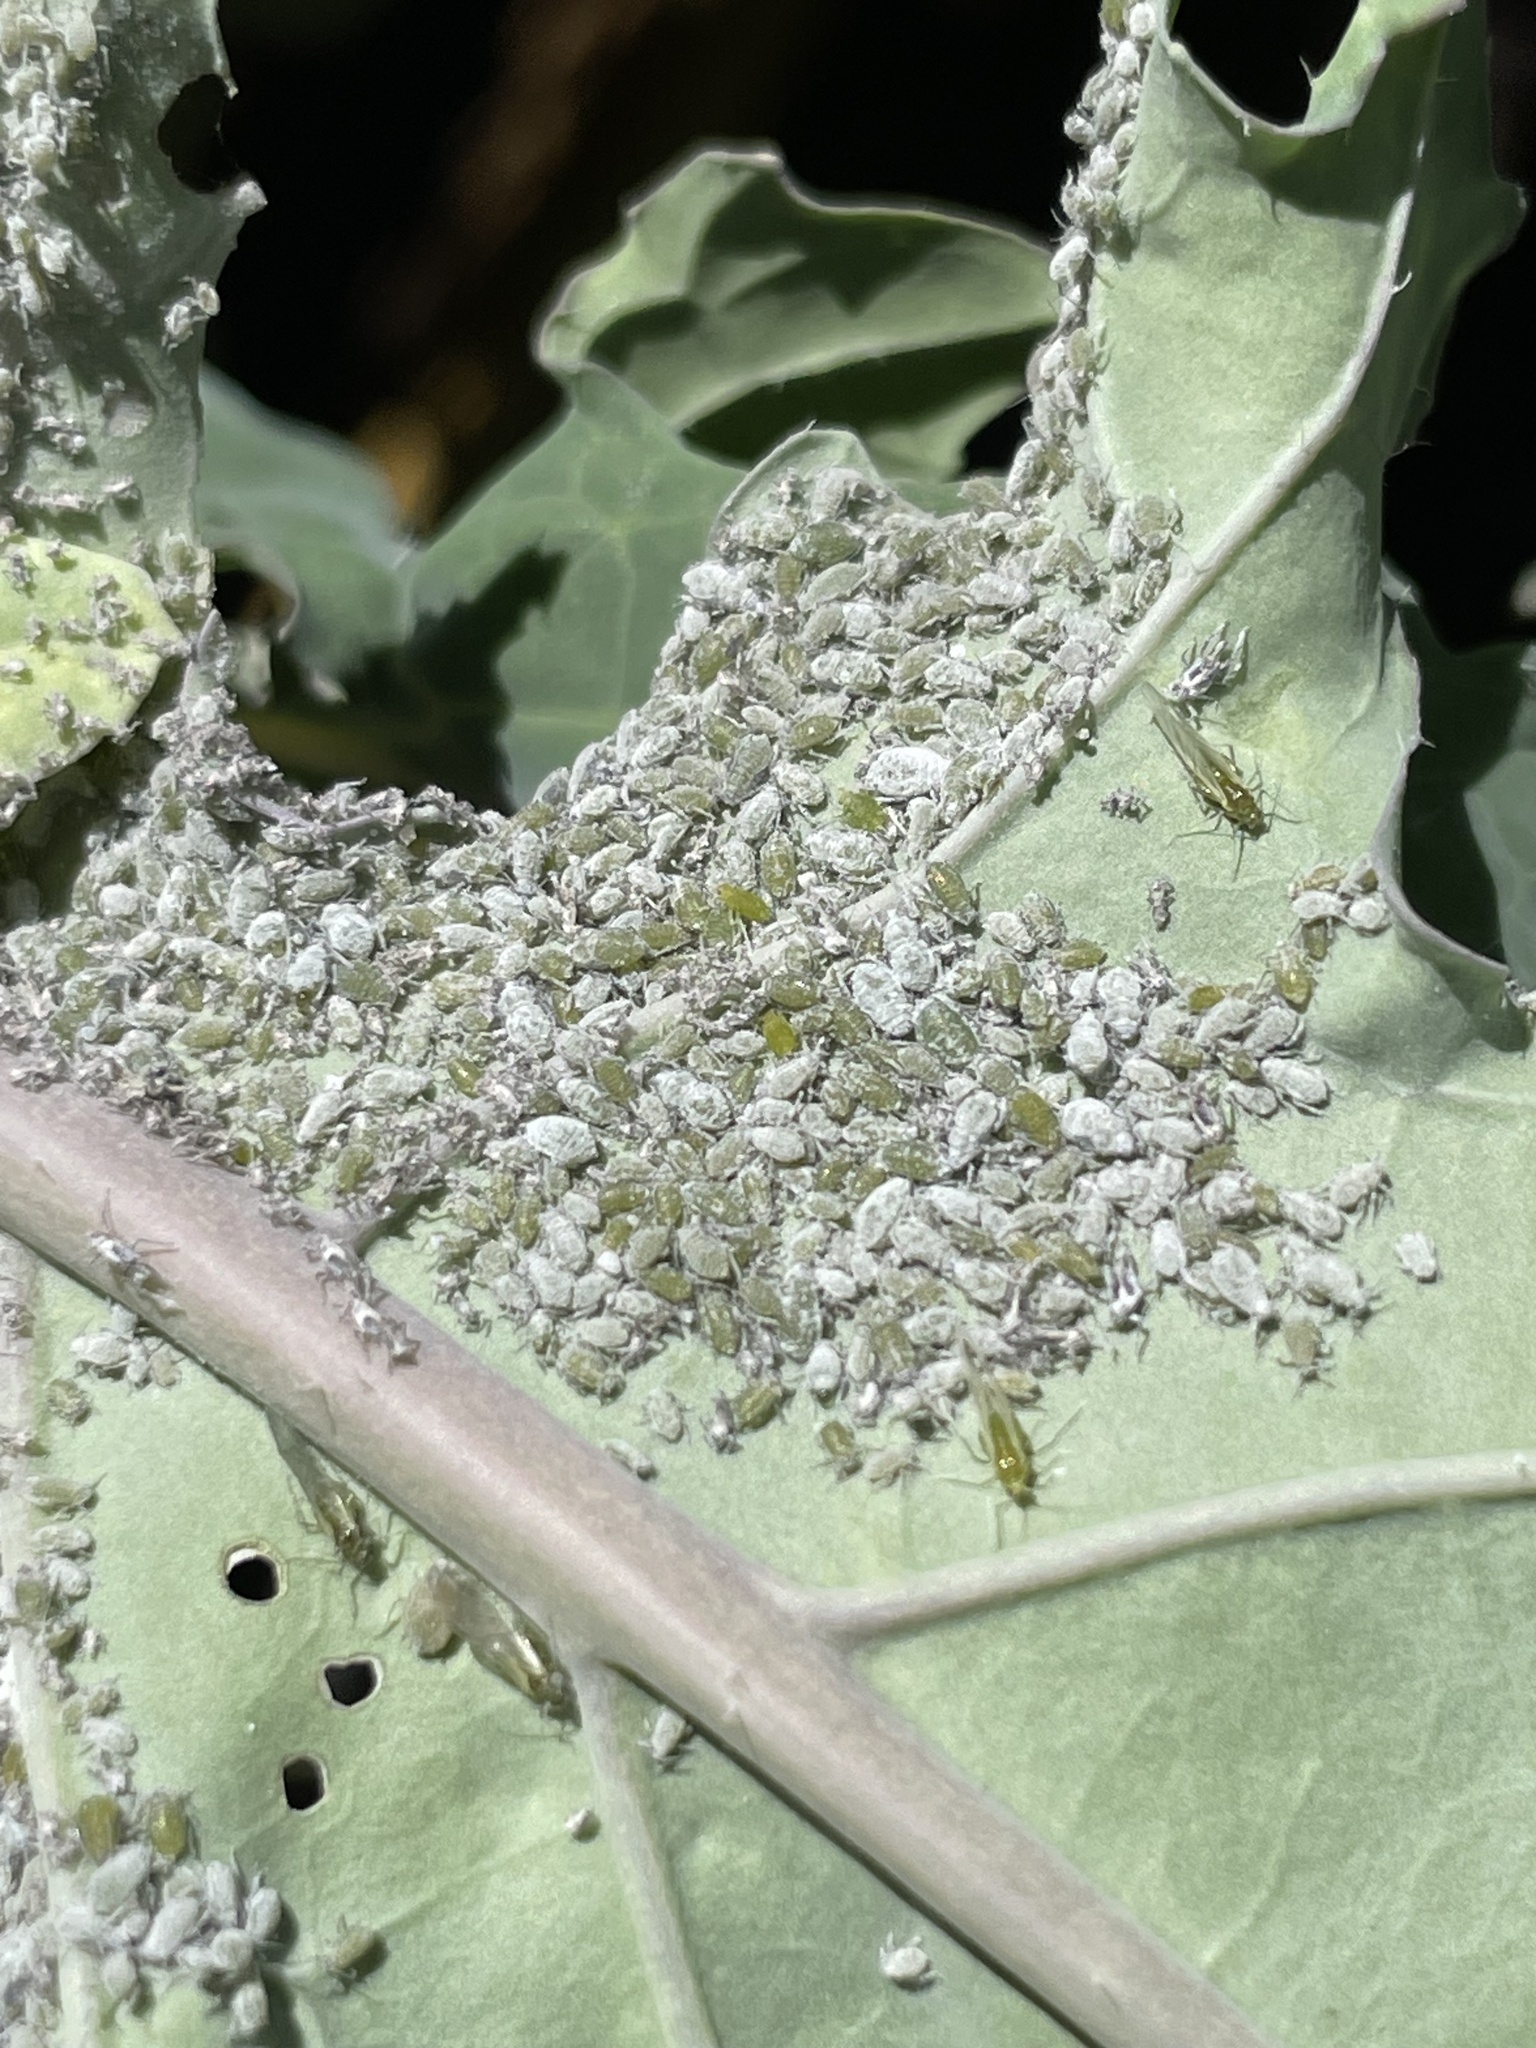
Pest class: cabbage_aphid